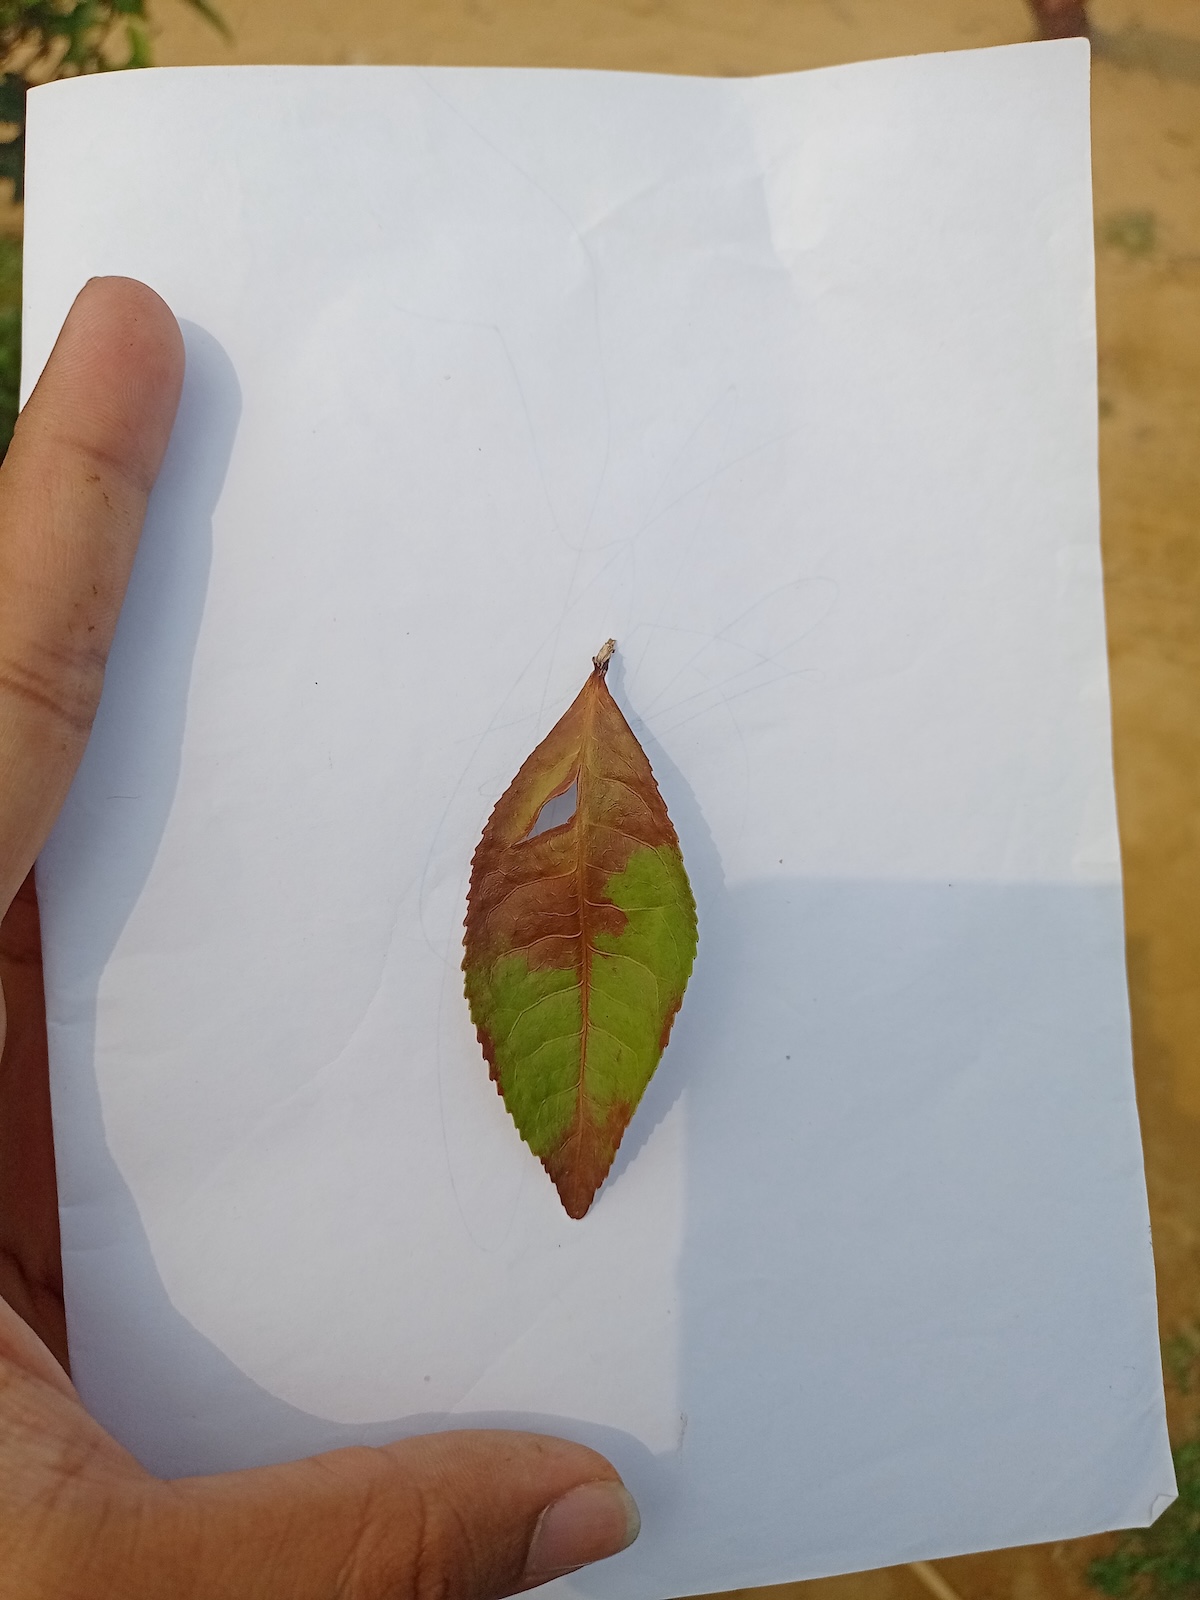
Label: Red spider